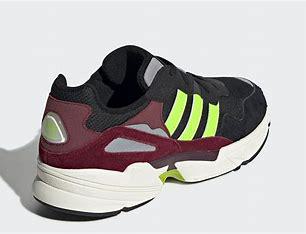
Brand: Adidas
Model: Yung 96